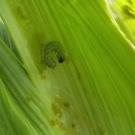
Crop: Maize
Condition: spodoptera-frugiperda-a